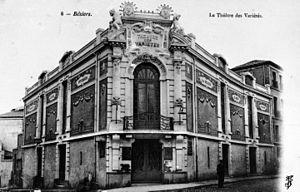
Le Théâtre des Variétés, rue Victor-Hugo, à Béziers (Hérault).
À l'initiative du mécène biterrois Fernand Castelbon de Beauxhostes, des opéras furent créés ou représentés au début du XXᵉ siècle dans les nouvelles arènes de Béziers. Bien entendu, le rôle d'un mécène n'est pas seulement financier. L'enseignement collectif étant alors inexistant, Castelbon avait déjà proposé à la municipalité la création d'une "École municipale professionnelle de musique vocale", mettant à sa disposition gratuitement une salle aménagée à cet effet dans l'ancien couvent des Ursulines. Y donnant ses concerts, la "Société Sainte-Cécile" avait là ses instruments et matériel ; elle était dès 1887 sous la présidence de Castelbon. Et d'ailleurs, il allait rapidement lui joindre "l'Orphéon Sainte-Cécile". En 1893, Castelbon prenait la présidence de la "Lyre biterroise", la réorganisant avec succès. Il se servit de toutes ces formations, et bien d'autres, pour les chœurs de son Théâtre des Arènes. Aussi, les Fêtes de Déjanire connurent dès la première année un grand succès, laissant supposer son renouvellement les années suivantes.